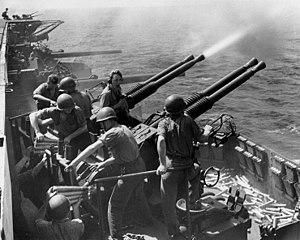
Le 40 mm Bofors est un canon antiaérien conçu par l’armurier suédois Bofors au début des années 1930. Sa version initiale était baptisée 40L60, car le tube a une longueur théorique égale à 60 fois le calibre. Il fut fabriqué en Suède par la société Bofors elle-même, mais également sous licence dans de nombreux autres pays. Une grande partie des nations impliquées dans le deuxième conflit mondial l'ont utilisé sous des versions différentes, et même après. De nombreuses versions sont toujours en service dans les années 2010.
L'USS Cowpens (CVL-25) est un porte-avions léger américain de la classe Independence engagé sur le théâtre Pacifique pendant la Seconde Guerre mondiale
La classe Independence est une série de neuf porte-avions légers américains produits en urgence pendant la Seconde Guerre mondiale en transformant des croiseurs légers de la classe Cleveland en cours de construction. Les autres navires composant la classe sont le Princeton, le Belleau Wood, le Cowpens, le Monterey, le Langley, le Cabot, le Bataan et le San Jacinto.
L'USS Independence (CVL-22) est un porte-avions léger américain de la classe Independence engagé sur le théâtre Pacifique pendant la Seconde Guerre mondiale
La classe Montana était une classe de cuirassés de la Marine américaine destinée à remplacer la classe Iowa en étant plus lente mais mieux blindée et armée. Cinq navires furent commandés pendant la Seconde Guerre mondiale mais leur construction fut retardée puis annulée en faveur de la classe de porte-avions Essex.